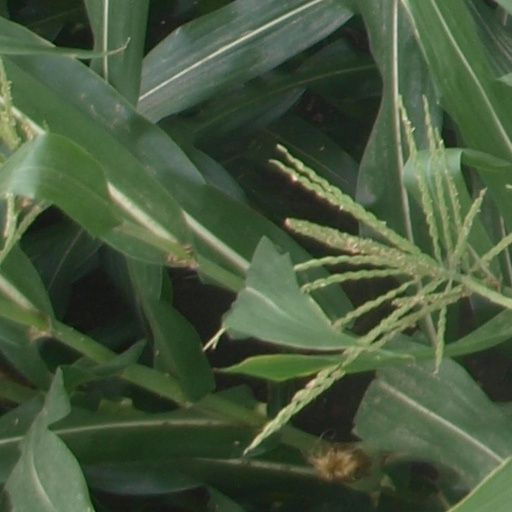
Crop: maize; corn